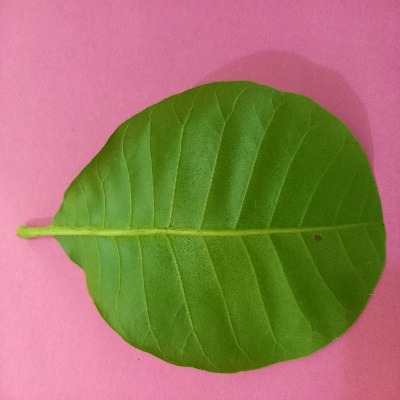
Crop: Cashew
Condition: healthy